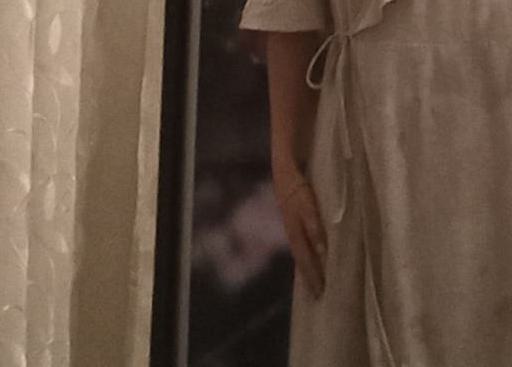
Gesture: no_gesture